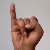
The image shows a hand gesture representing the letter 'I' in Indian Sign Language.